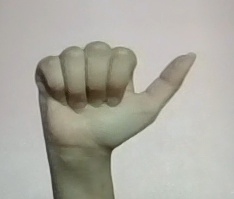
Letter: dhad